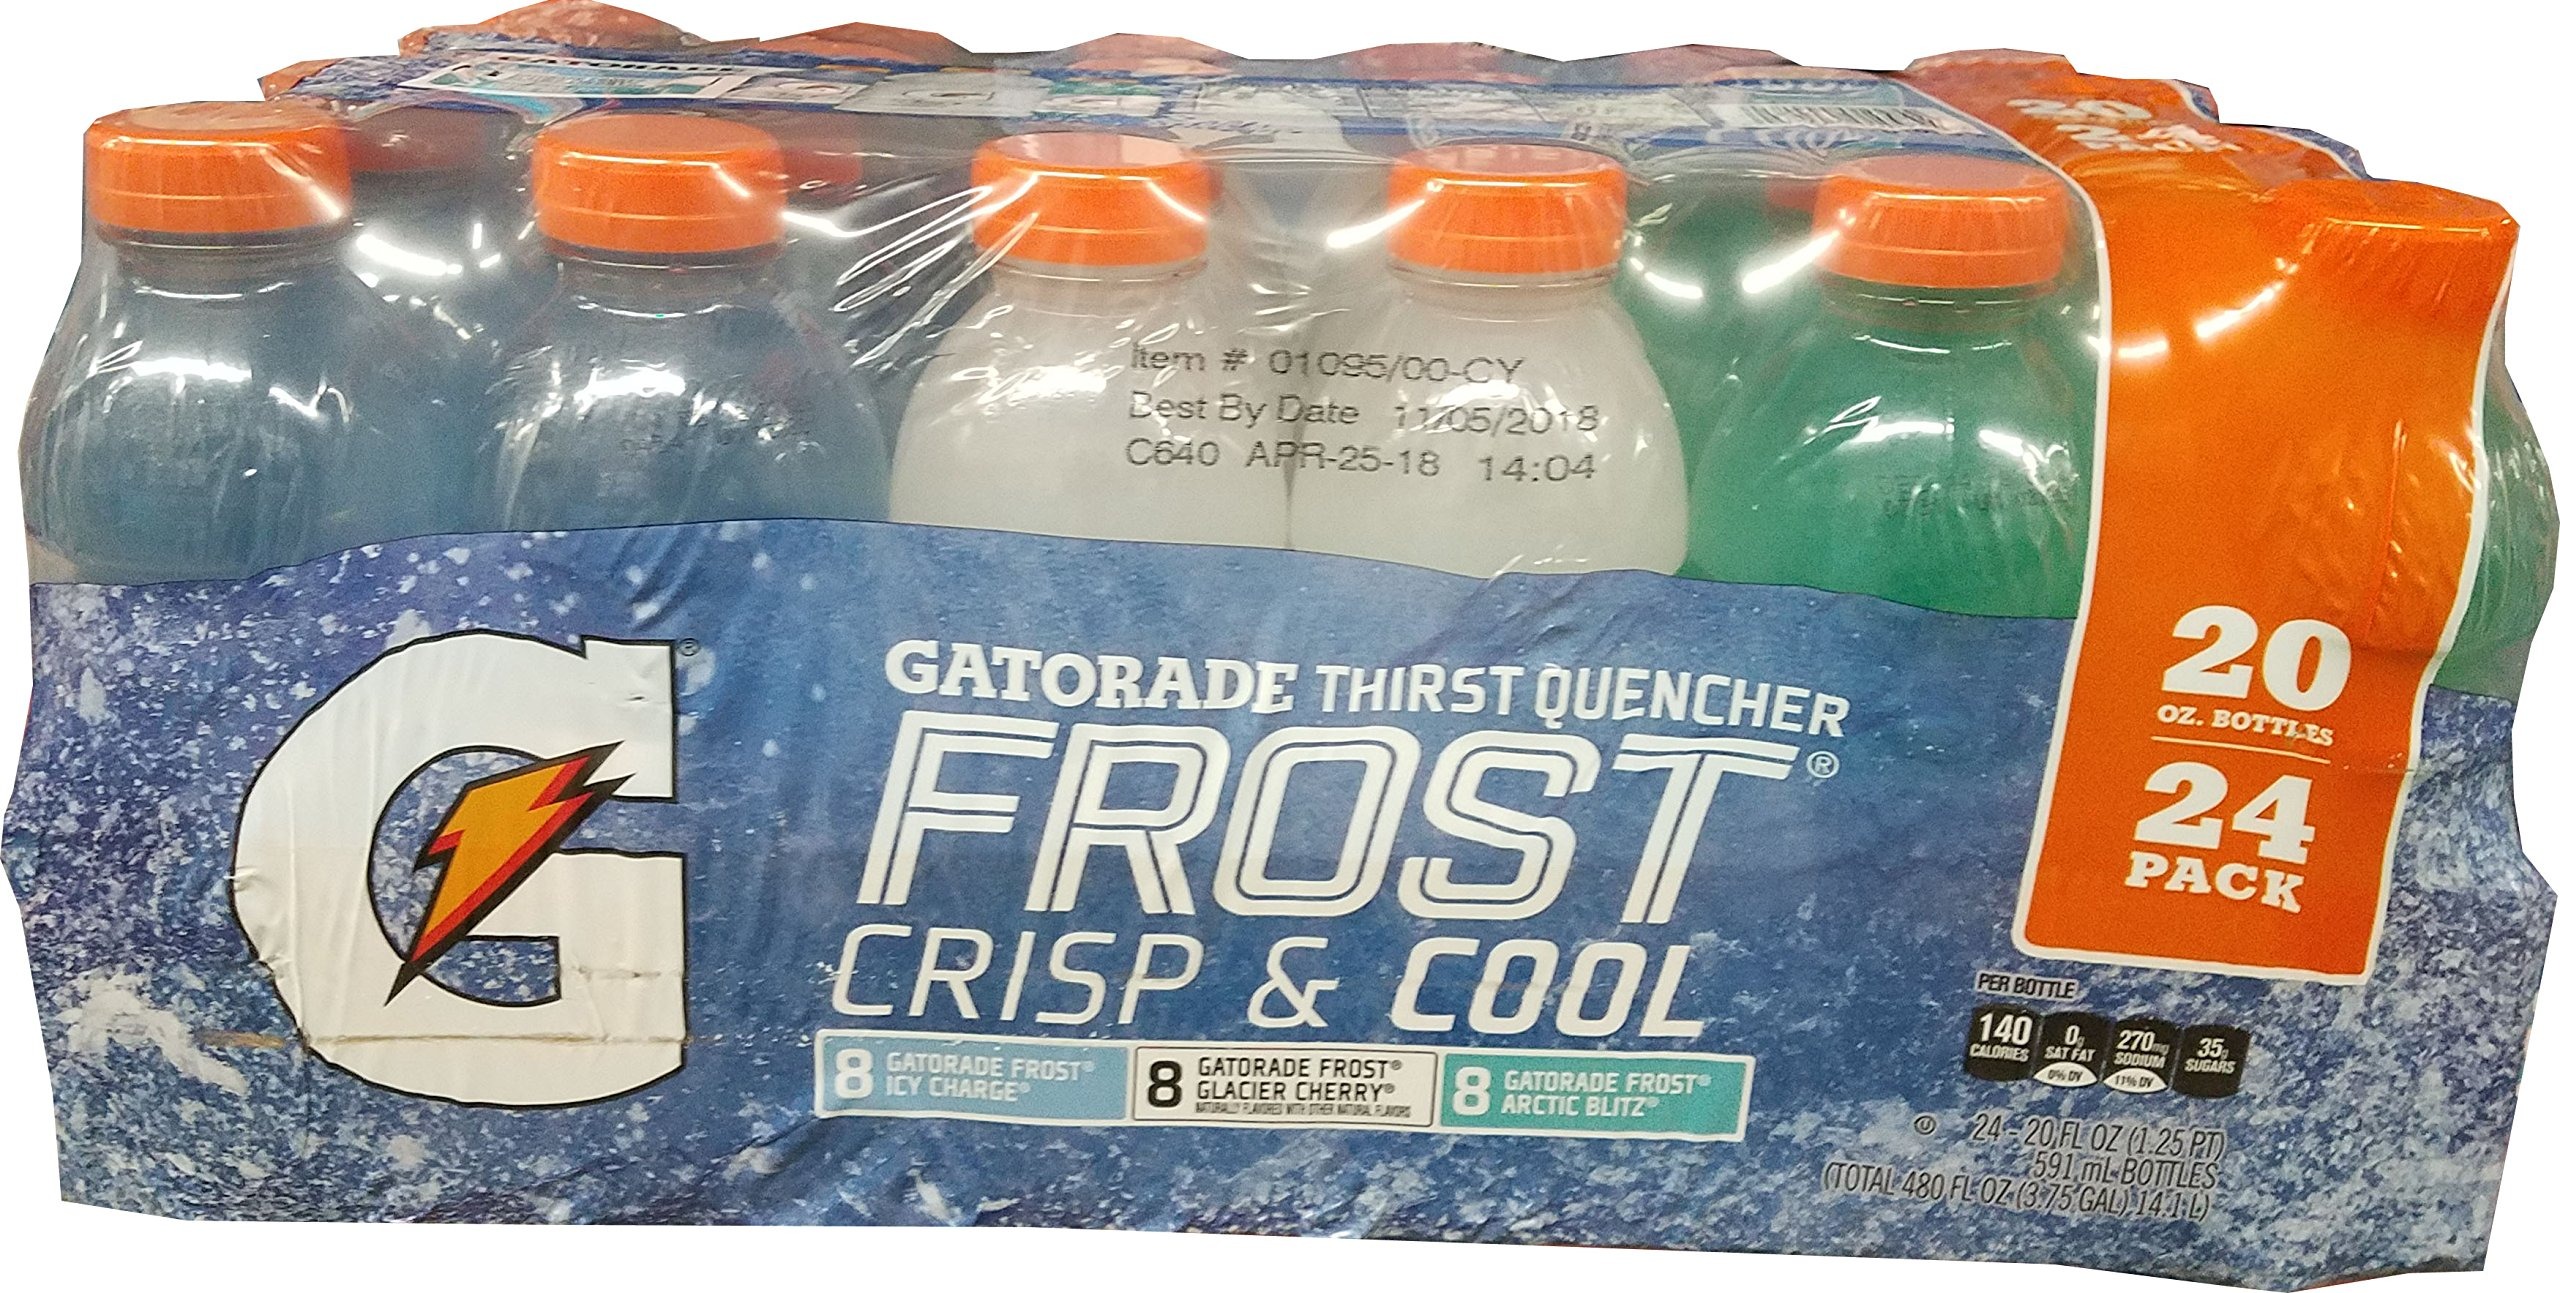
Item Name: Gatorade Frost Variety Pack (Pack of 24) 20 Fl Oz, 480 Fluid Ounce
Bullet Point 1: When you sweat, you lose more than water. Gatorade Thirst Quencher contains critical electrolytes to help replace what’s lost in sweat
Bullet Point 2: Top off your fuel stores with carbohydrate energy, your body's preferred source of fuel
Bullet Point 3: Tested in the lab and used by the pros
Value: 480.0
Unit: Fl Oz

Price: 22.99